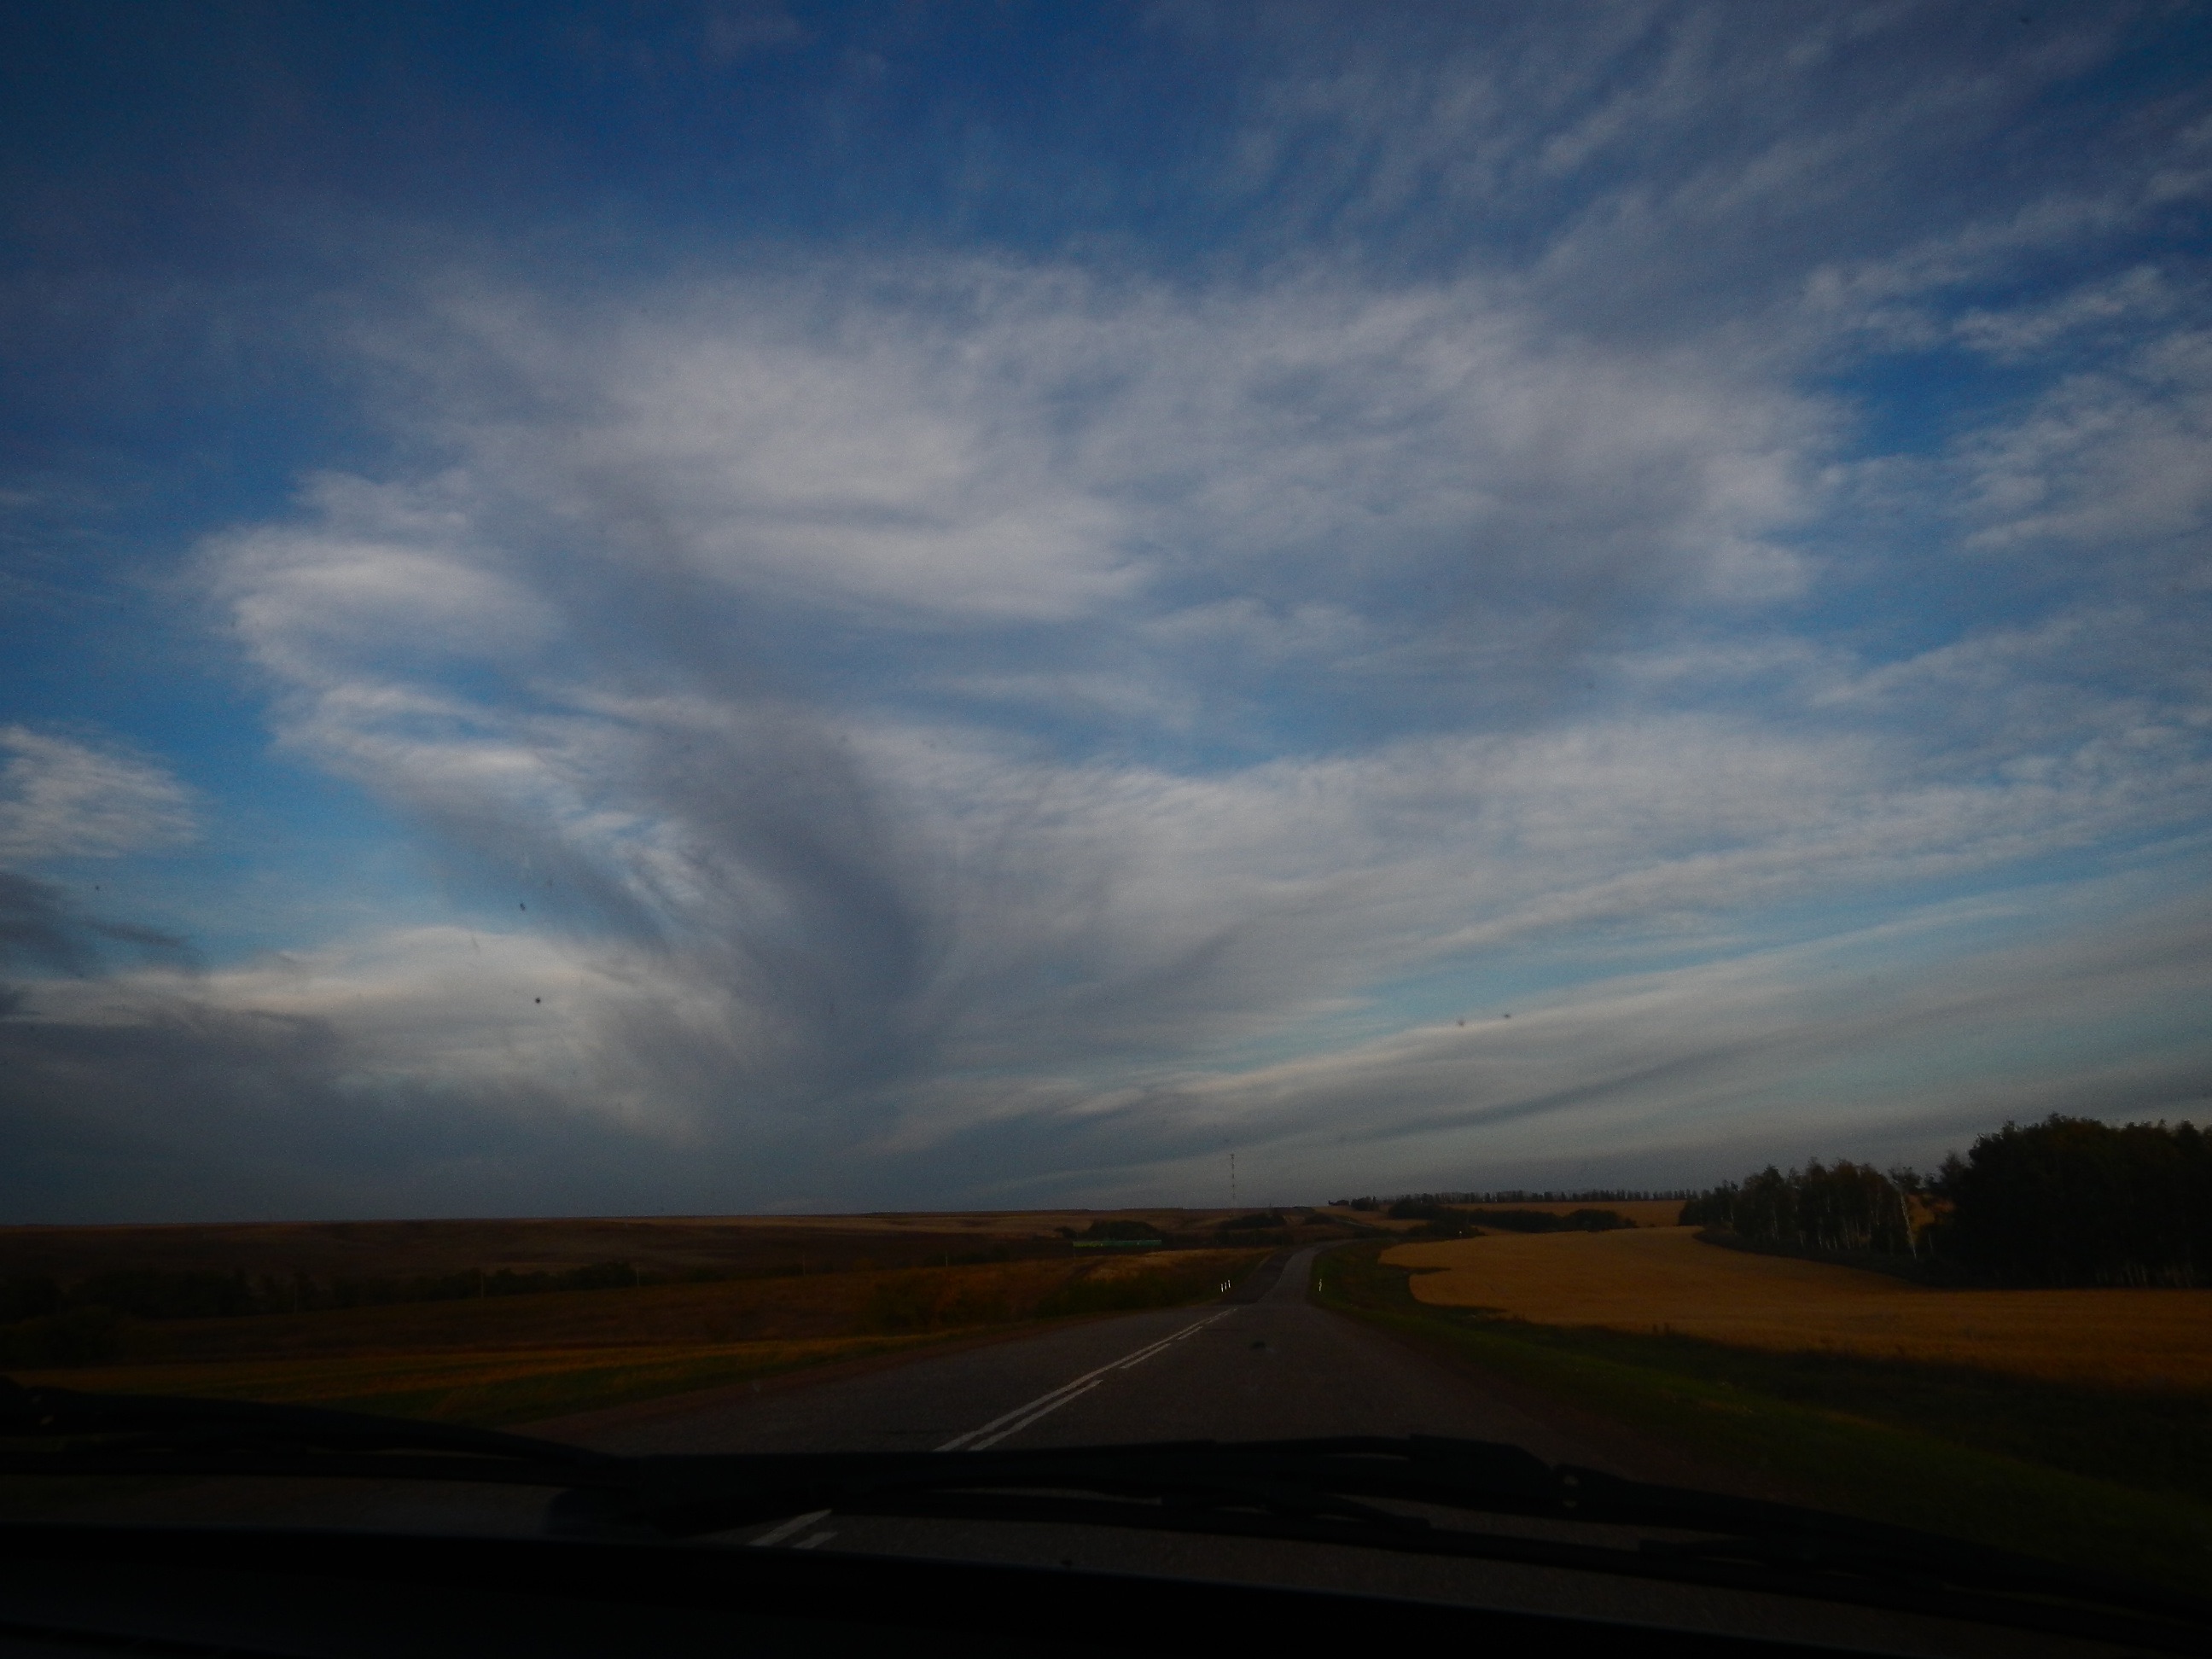
landscape, horizon, cloud, sky, sunrise, sunset, field, prairie, sunlight, morning, hill, dawn, atmosphere, dusk, evening, plain, meteorological phenomenon, atmospheric phenomenon, atmosphere of earth